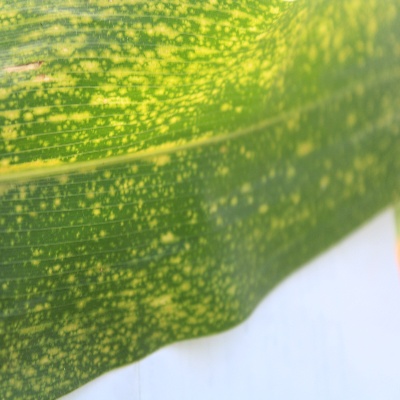
Crop: Maize
Condition: leaf spot